Answer in natural language. Which object is closer to the camera taking this photo, brown wooden chair with soft cushion (highlighted by a red box) or brown wooden chair with soft cushion (highlighted by a blue box)? Choose between the following options: brown wooden chair with soft cushion (highlighted by a blue box) or brown wooden chair with soft cushion (highlighted by a red box)
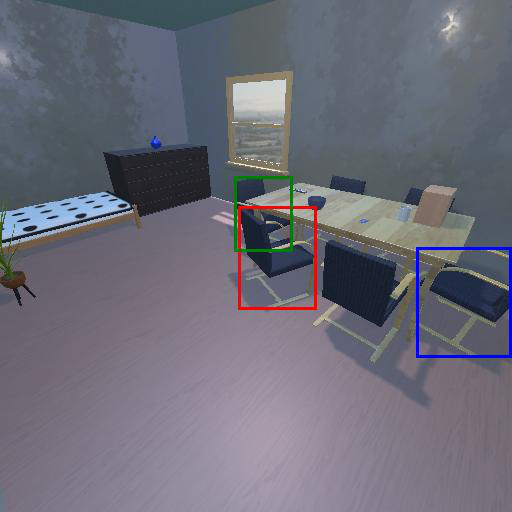
<answer>brown wooden chair with soft cushion (highlighted by a red box)</answer>